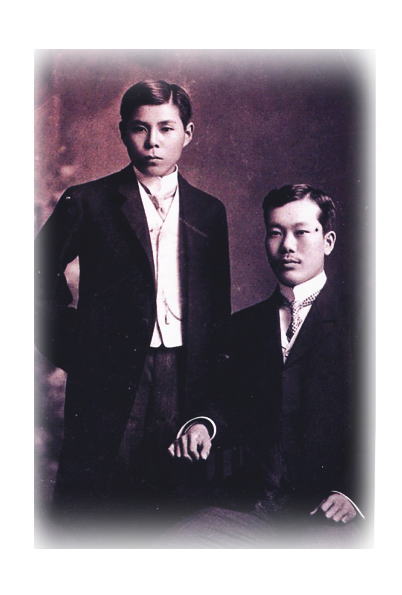
เกื่อง เด๋

ไฟล์:Phan Boi Chau va Cuong De.jpg|thumbnail|default|ฟาน โบ่ย เจิว (ขวา) และเจ้าชายเกื่อง เด๋เมื่อ พ.ศ. 2450
เจ้าชายเกื่อง เด๋ () พระนามเดิม เหงียน ฟุก เซิน () ประสูติเมื่อ 11 มกราคม พ.ศ. 2424 สิ้นพระชนม์เมื่อ พ.ศ. 2494 ที่กรุงโตเกียว ประเทศญี่ปุ่น พระองค์เป็นนักปฏิวัติเวียดนามในสมัยพุทธศตวรรษที่ 25 โดยร่วมมือกับฟาน โบ่ย เจิว แต่ไม่ประสบความสำเร็จในการปลดปล่อยเวียดนามจากการเป็นอาณานิคมของฝรั่งเศสA Vietnamese Royal Exile in Japan: Prince Cuong De (1882-1951) (Routledge Studies in the Modern History of Asia) 2005 p23 "At fourteen, Cường Để inherited the title and with it the duty to perpetuate his line."
พระองค์เป็นเชื้อพระวงศ์ของราชวงศ์เหงียน พระองค์เป็นทายาทสายตรงของจักรพรรดิซาล็อง ทางพระโอรสคือเจ้าชายกั๋ญ"A Vietnamese Royal Exile in Japan" by My-Van Tran, Tran My-Van My Duong, p. 22 พระองค์เข้าไปเกี่ยวข้องกับขบวนการดงซูใน พ.ศ. 2448 ซึ่งเป็นขบวนการที่ส่งนักศึกษาชาวเวียดนามไปศึกษาต่อที่ญี่ปุ่น และเข้าร่วมกับสมาคมปฏิรูปซวีเตินโห่ยในพ.ศ. 2447 และสันนิบาตฟื้นฟูเวียดนามใน พ.ศ. 2454 อย่างไรก็ตามระหว่างสงครามโลกครั้งที่ 2 พระองค์สนับสนุนญี่ปุ่น และต้องลี้ภัยไปยังญี่ปุ่นในที่สุด
==อ้างอิง==
==แหล่งข้อมูลอื่น==
* Phan Bội Châu and the Dông-Du Movement edited by Vinh Sinh of Yale University (PDF).
หมวดหมู่:นักการเมืองเวียดนาม
หมวดหมู่:ศิษย์เก่าจากมหาวิทยาลัยวาเซดะ